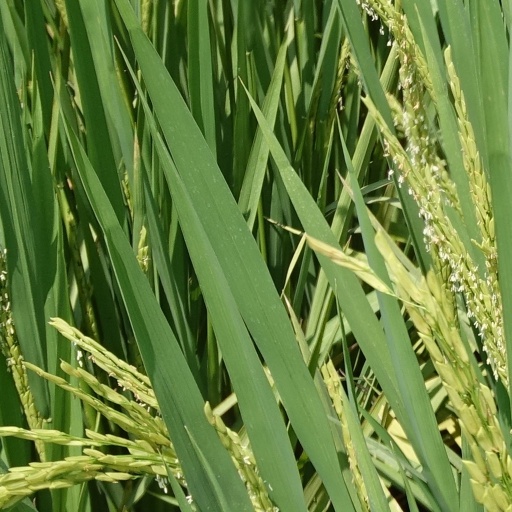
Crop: rice